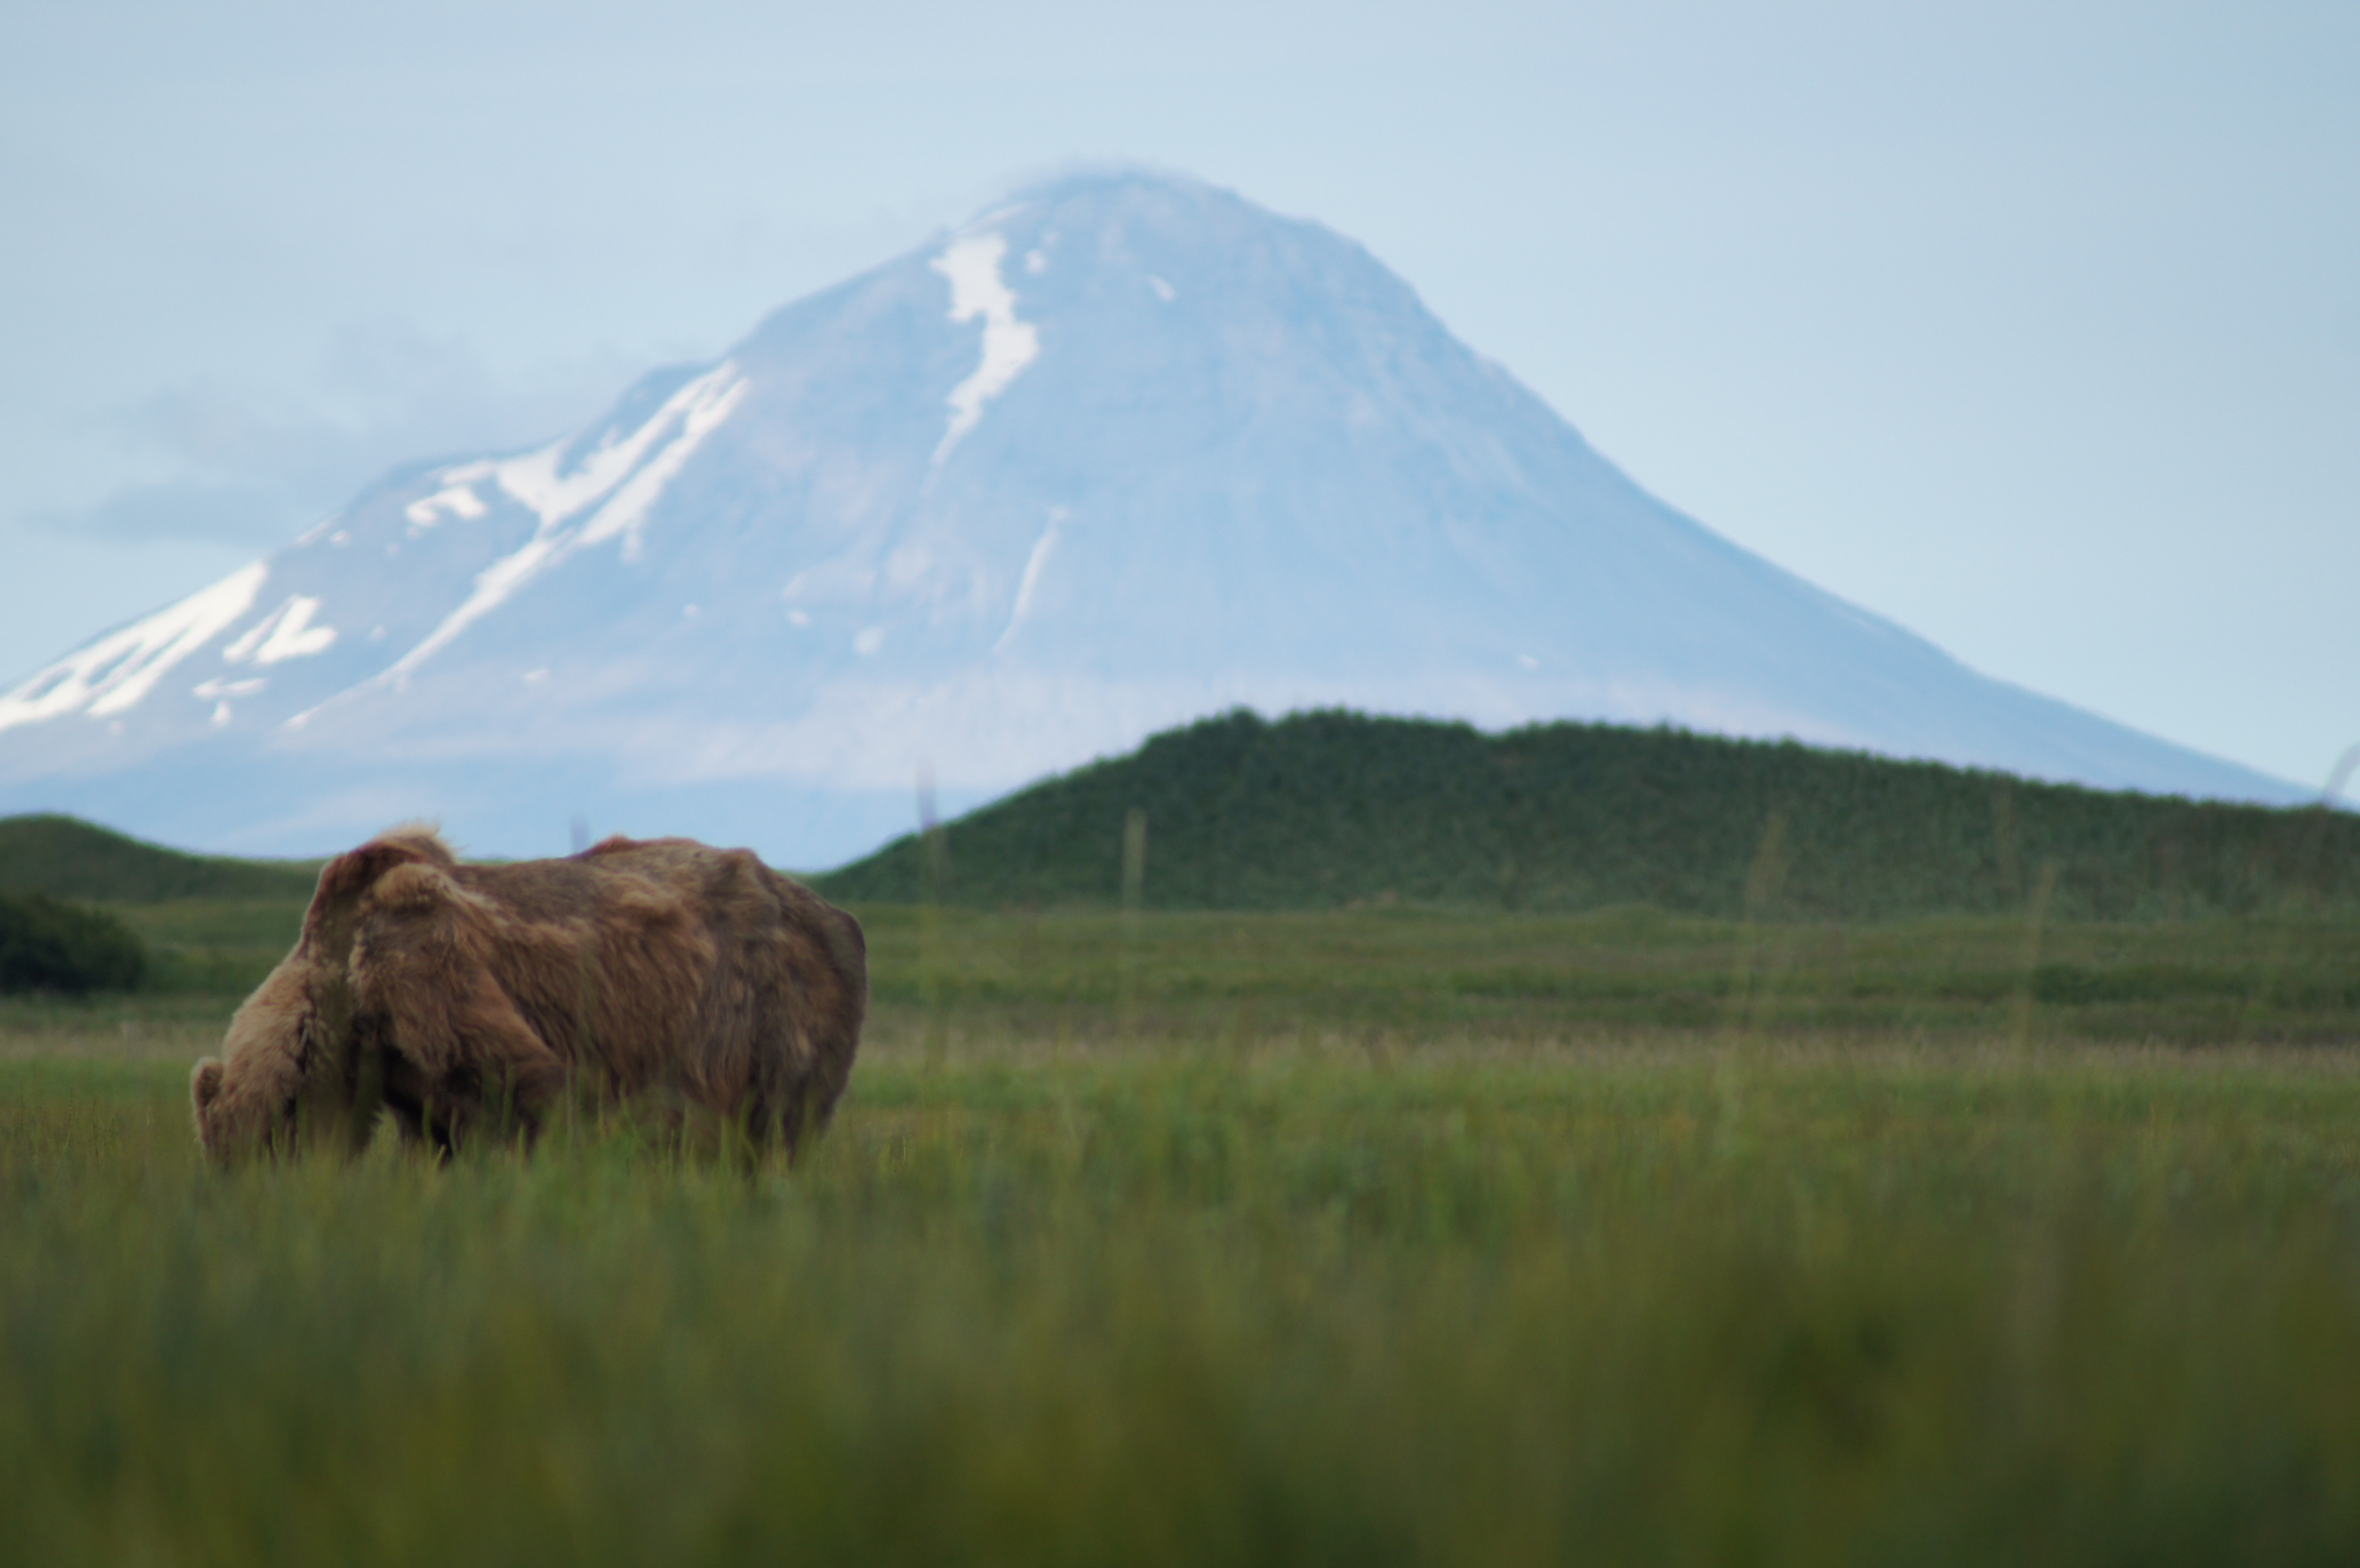
nature, wilderness, mountain, meadow, prairie, hill, adventure, wildlife, herd, pasture, grazing, savanna, plain, grassland, plateau, fell, habitat, ecosystem, tundra, steppe, landform, natural environment, geographical feature, atmospheric phenomenon, mountainous landforms, cattle like mammal